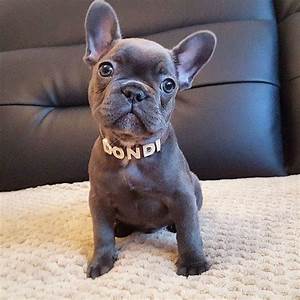
Label: dog